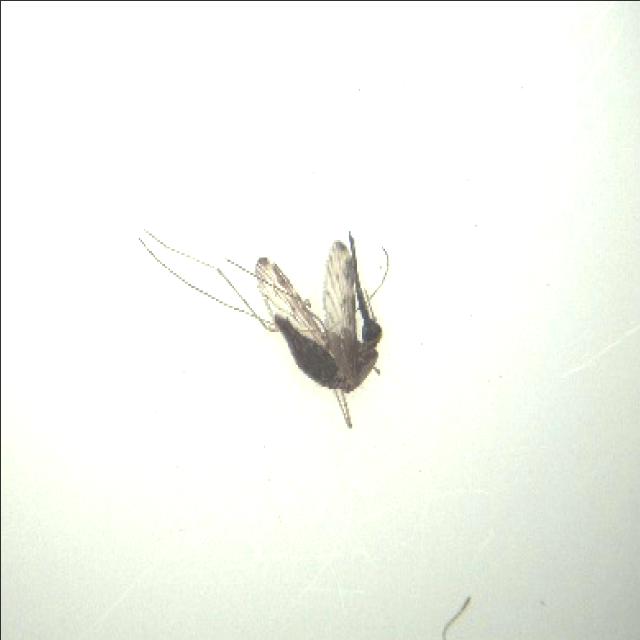
Species: anopheles_sinensis